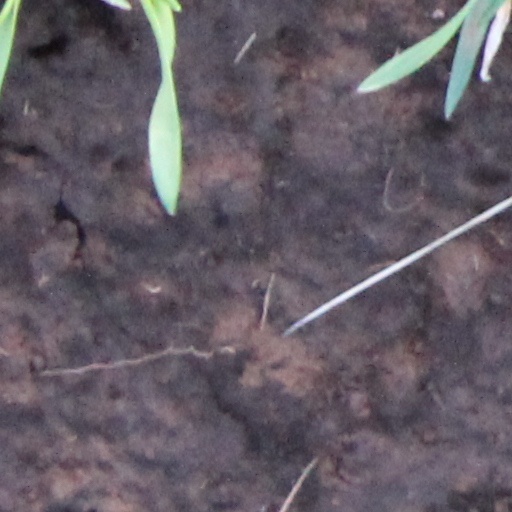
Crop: wheat